Mi Notebook Air

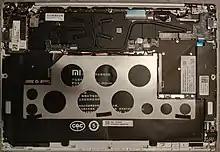
Xiaomi Notebook Air 12.5 Motherboard

The Mi Notebook Air is a portable computer introduced in 2016 by Xiaomi Corporation. There are two versions of the computer, which differ in screen size (12.5-inch and 13.5-inch) and some other hardware elements. The first 12.5-inch generation used an Intel Core M3-6Y30 microprocessor, which was later upgraded to an Intel Core m3-7Y30 microprocessor. Both models feature a 1080p screen with a back-lit keyboard.